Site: brandenburg
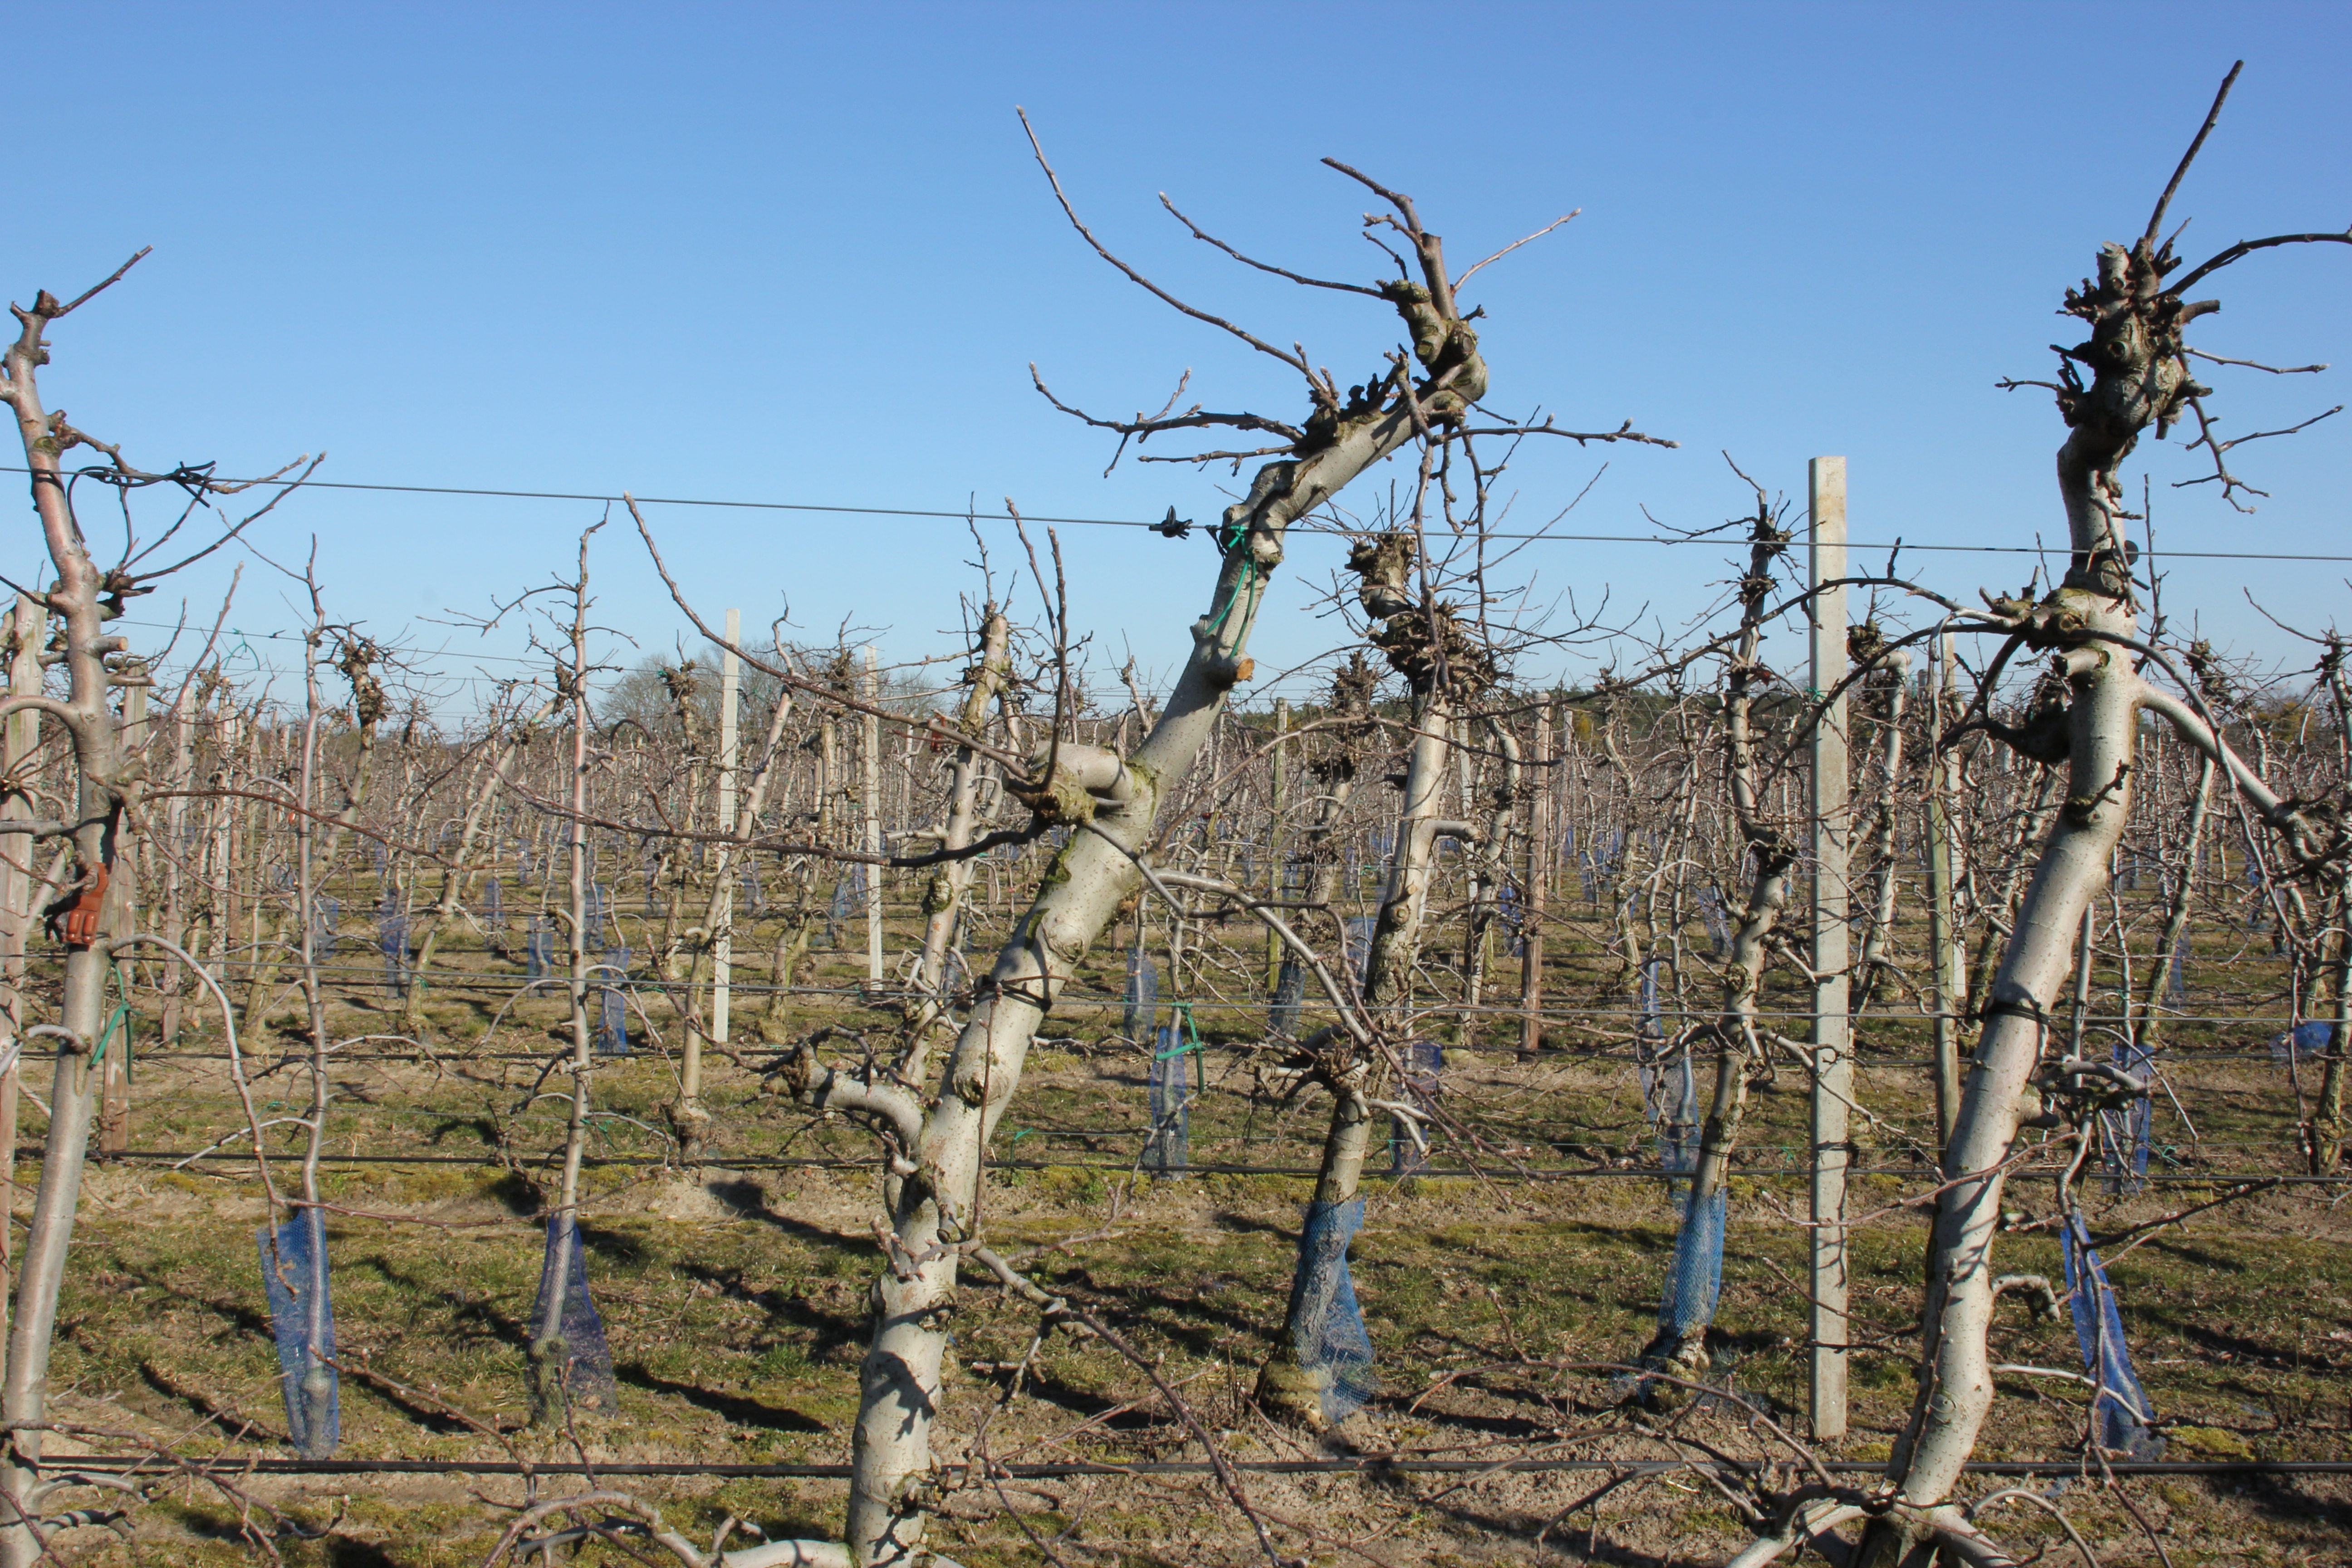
Growth stage (BBCH 03): Bud development